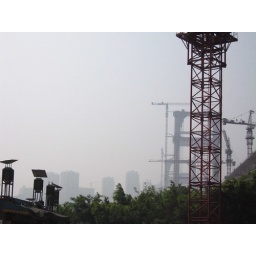
cranes fading off into the haze, here building yet one more elevated highway in ChungQing